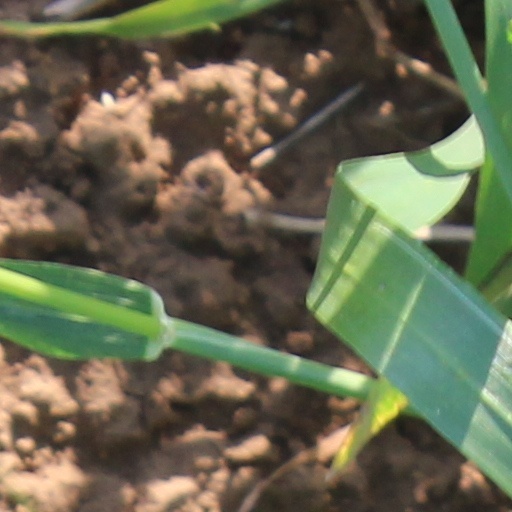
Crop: wheat